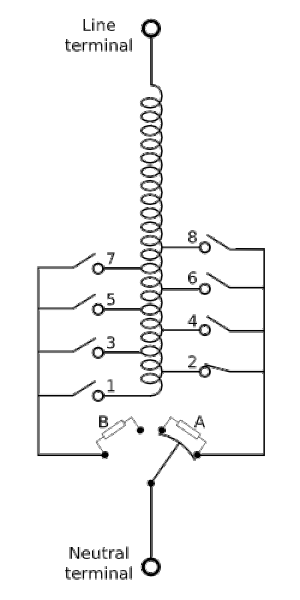
Un changeur de prises d'après la désignation de la commission électrotechnique internationale, régleur en charge, d'après la désignation RTE, est un appareil permettant de rajouter ou de retrancher des spires à l'enroulement principal du transformateur. Le rapport de transformation du transformateur peut ainsi être adapté aux conditions de charge sur le réseau afin de maintenir la tension à un niveau optimal. Les changeurs de prises peuvent être hors circuit ou en charge, dans le premier cas le courant doit être interrompu avant de changer la prise alors que ce n'est pas nécessaire dans le second cas. Ces derniers sont constituées de 2 parties : le sélecteur et le commutateur. Un pré-sélecteur peut être ajouté pour augmenter le nombre de prises disponibles. Le sélecteur permet comme son nom l'indique de sélectionner la prise. Il ne peut être déplacé que lorsque le courant ne le traverse pas. Le commutateur permet de faire transiter le changeur de prises d'une prise à l'autre sans interrompre le service. Plusieurs principes de fonctionnement existent pour ce dernier : en drapeau ou en fanion symétrique. Un mécanisme d'entraînement permet d'actionner le commutateur.